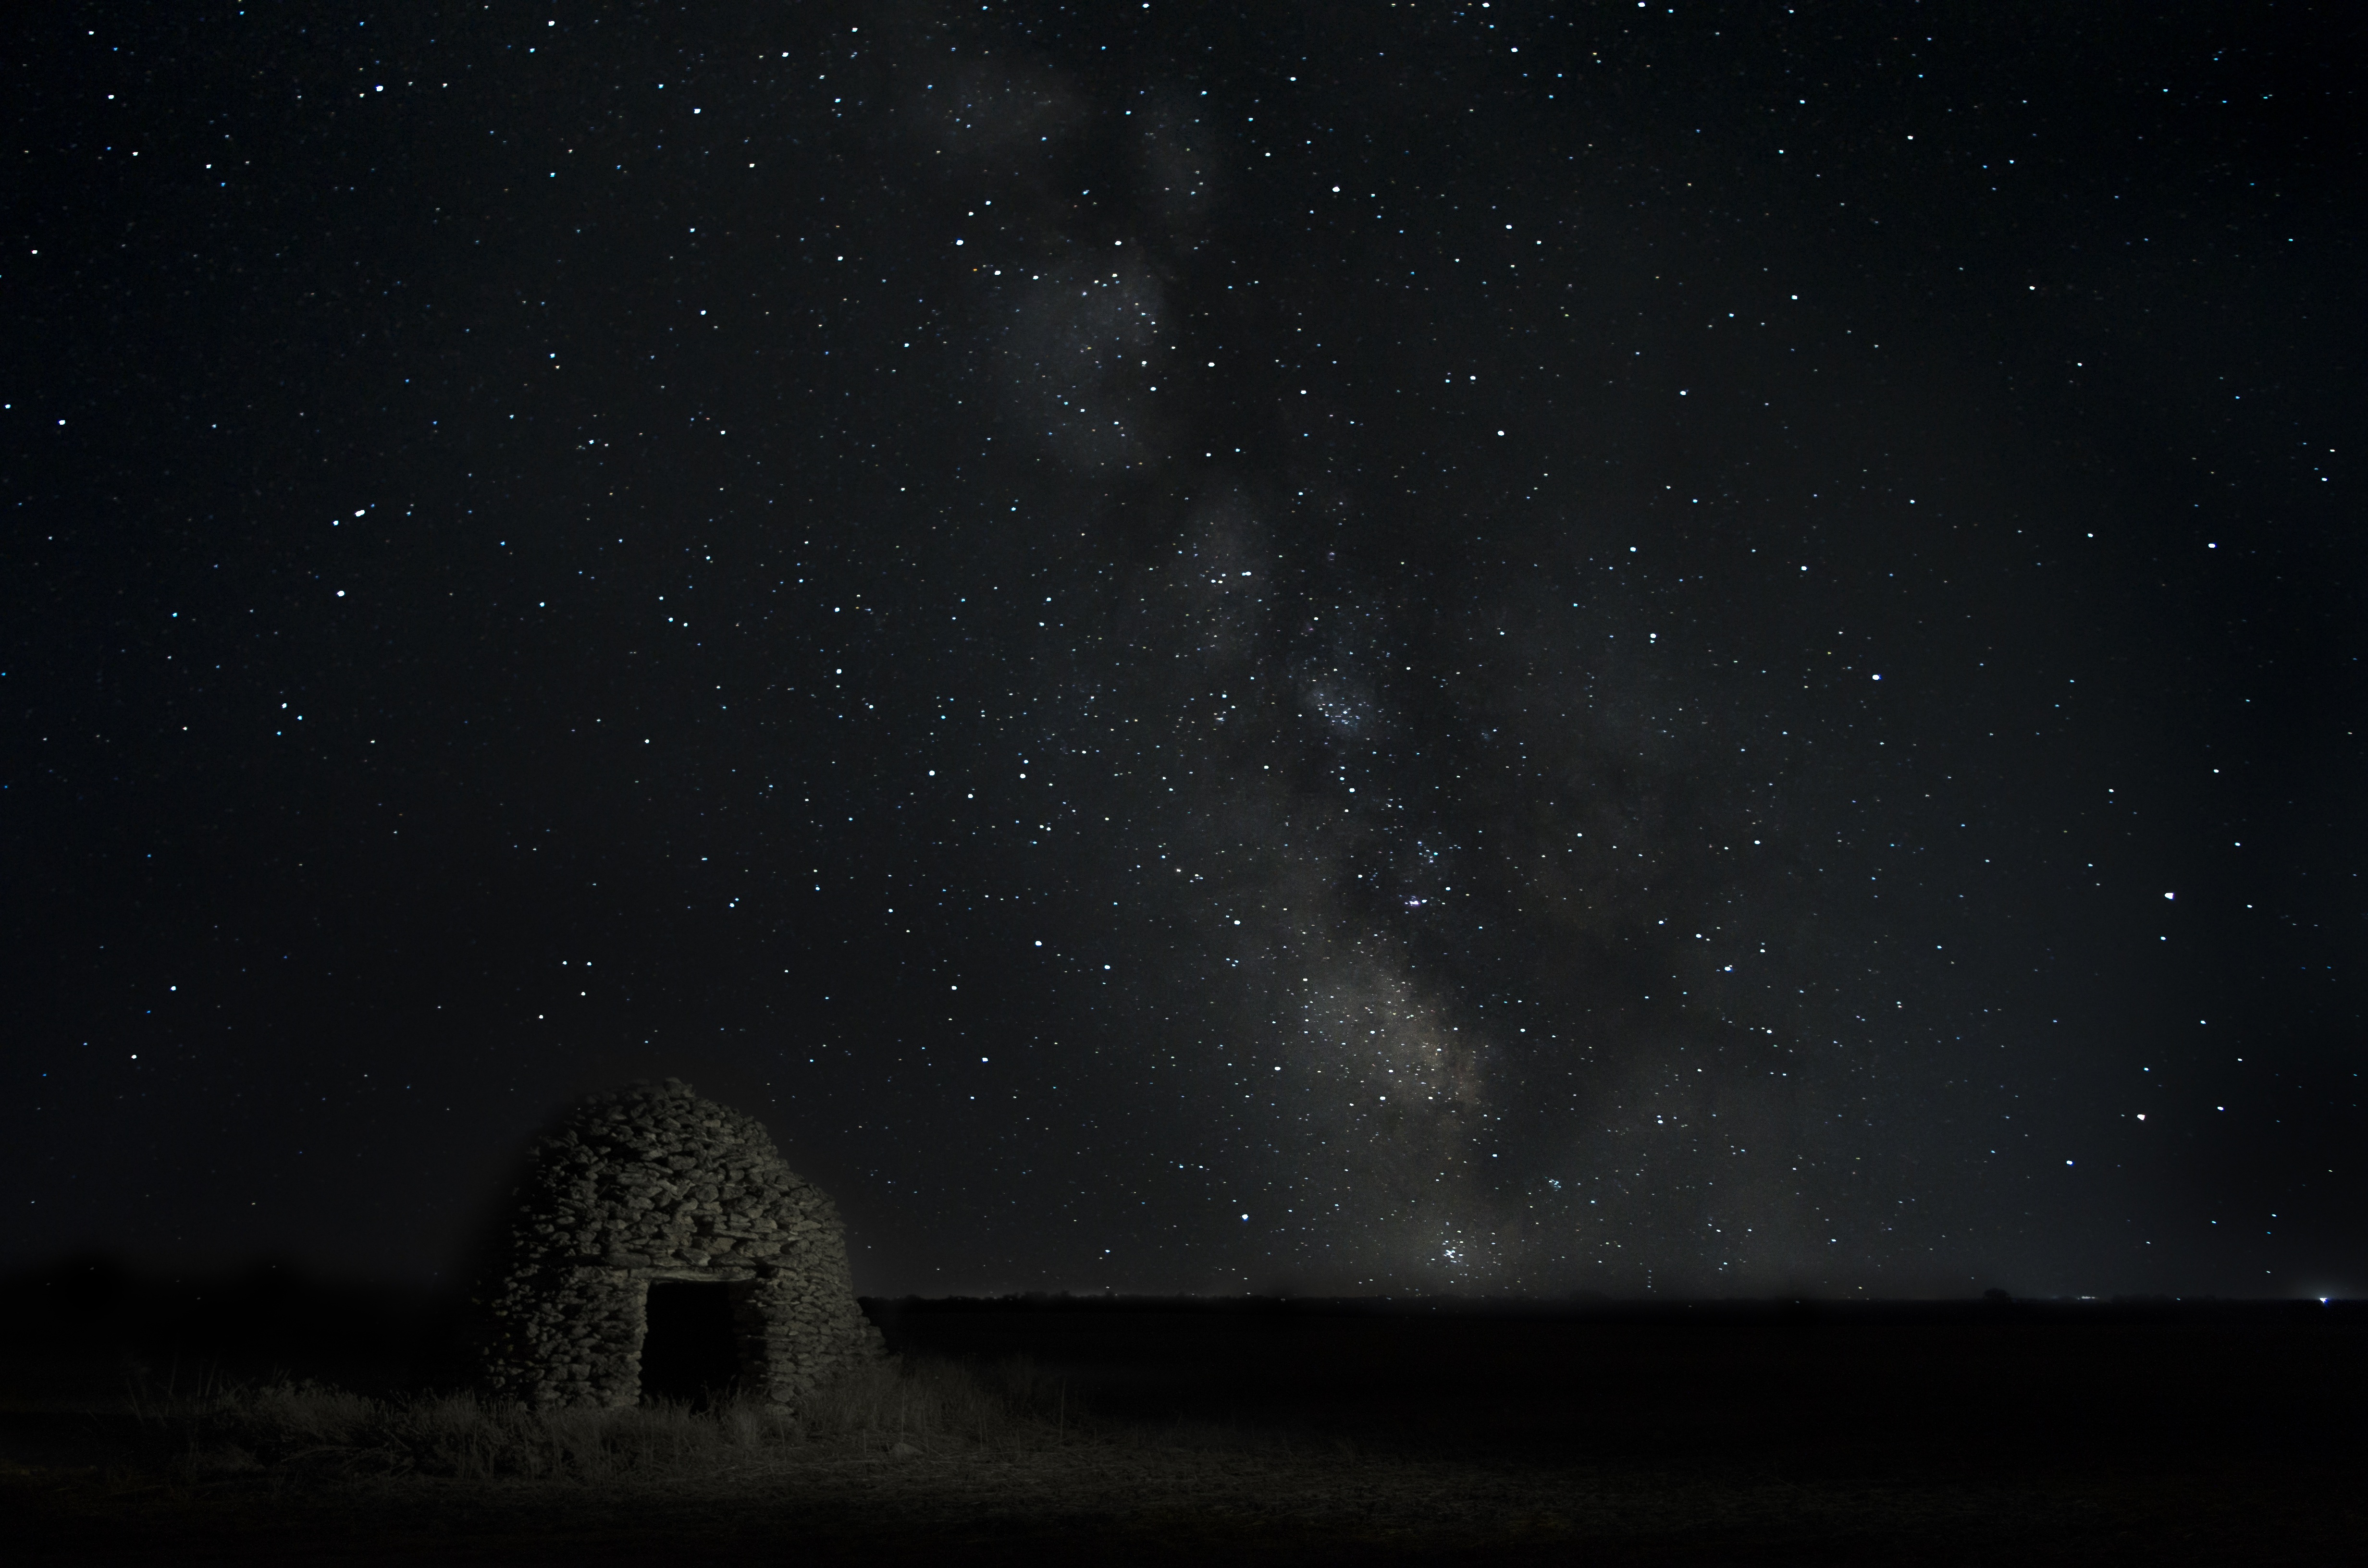
sky, night, star, milky way, atmosphere, space, darkness, galaxy, moonlight, outer space, astronomy, midnight, astronomical object, spiral galaxy, cubillo, via lactea